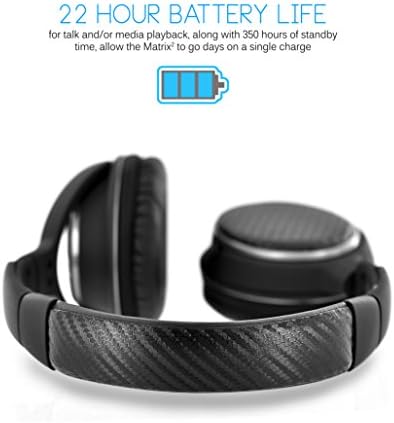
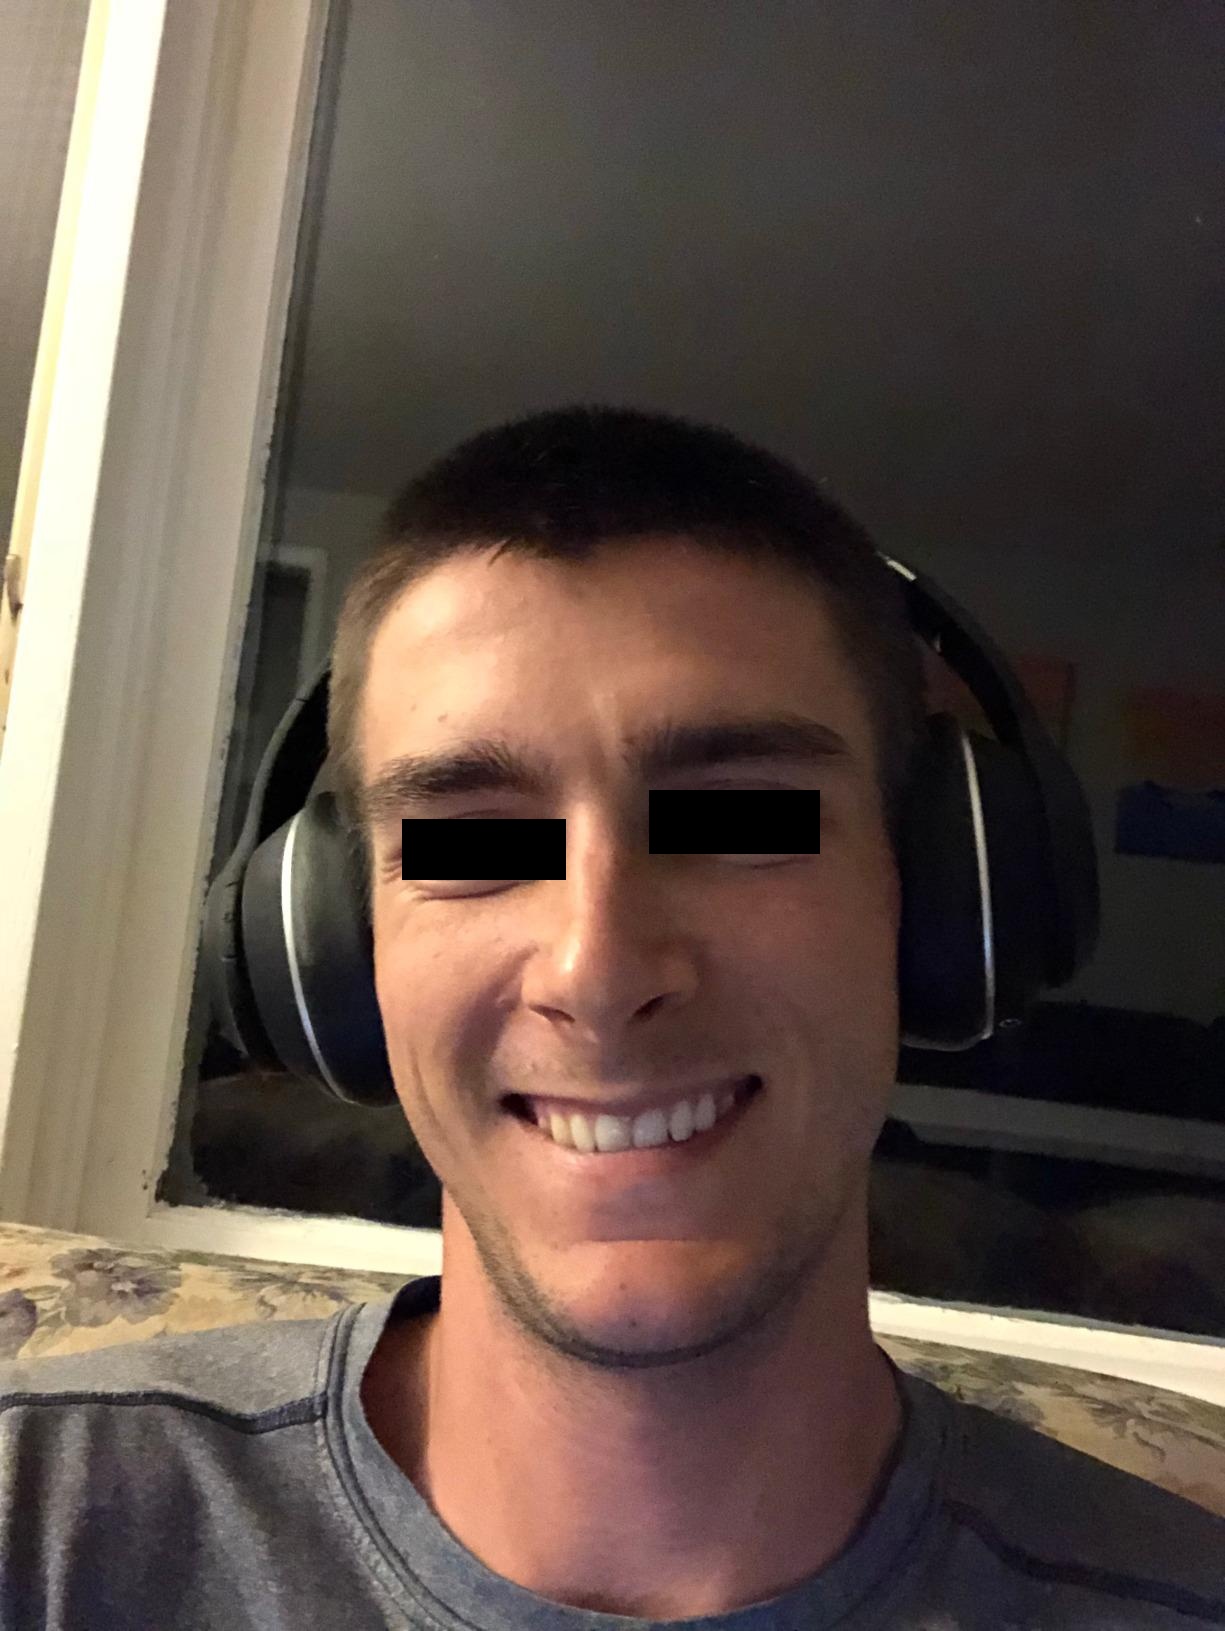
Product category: headphones
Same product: no